William Powell

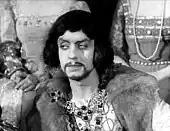
Powell in "When Knighthood Was in Flower", 1922

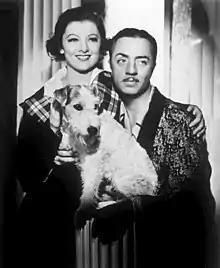
Promotional photo for "The Thin Man" (1934) with Powell, co-star Myrna Loy, and Skippy as Asta

After high school, Powell enrolled at the University of Kansas to study law, but after a week he relocated to New York City, where he attended the American Academy of Dramatic Arts. In 1912, Powell left the AADA, and began working in vaudeville and stock companies. He also appeared on Broadway. Powell began his Hollywood career in 1922, in a production of "Sherlock Holmes" with John Barrymore. He performed as Francis I in "When Knighthood Was in Flower" with Marion Davies.